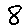
Label: 8